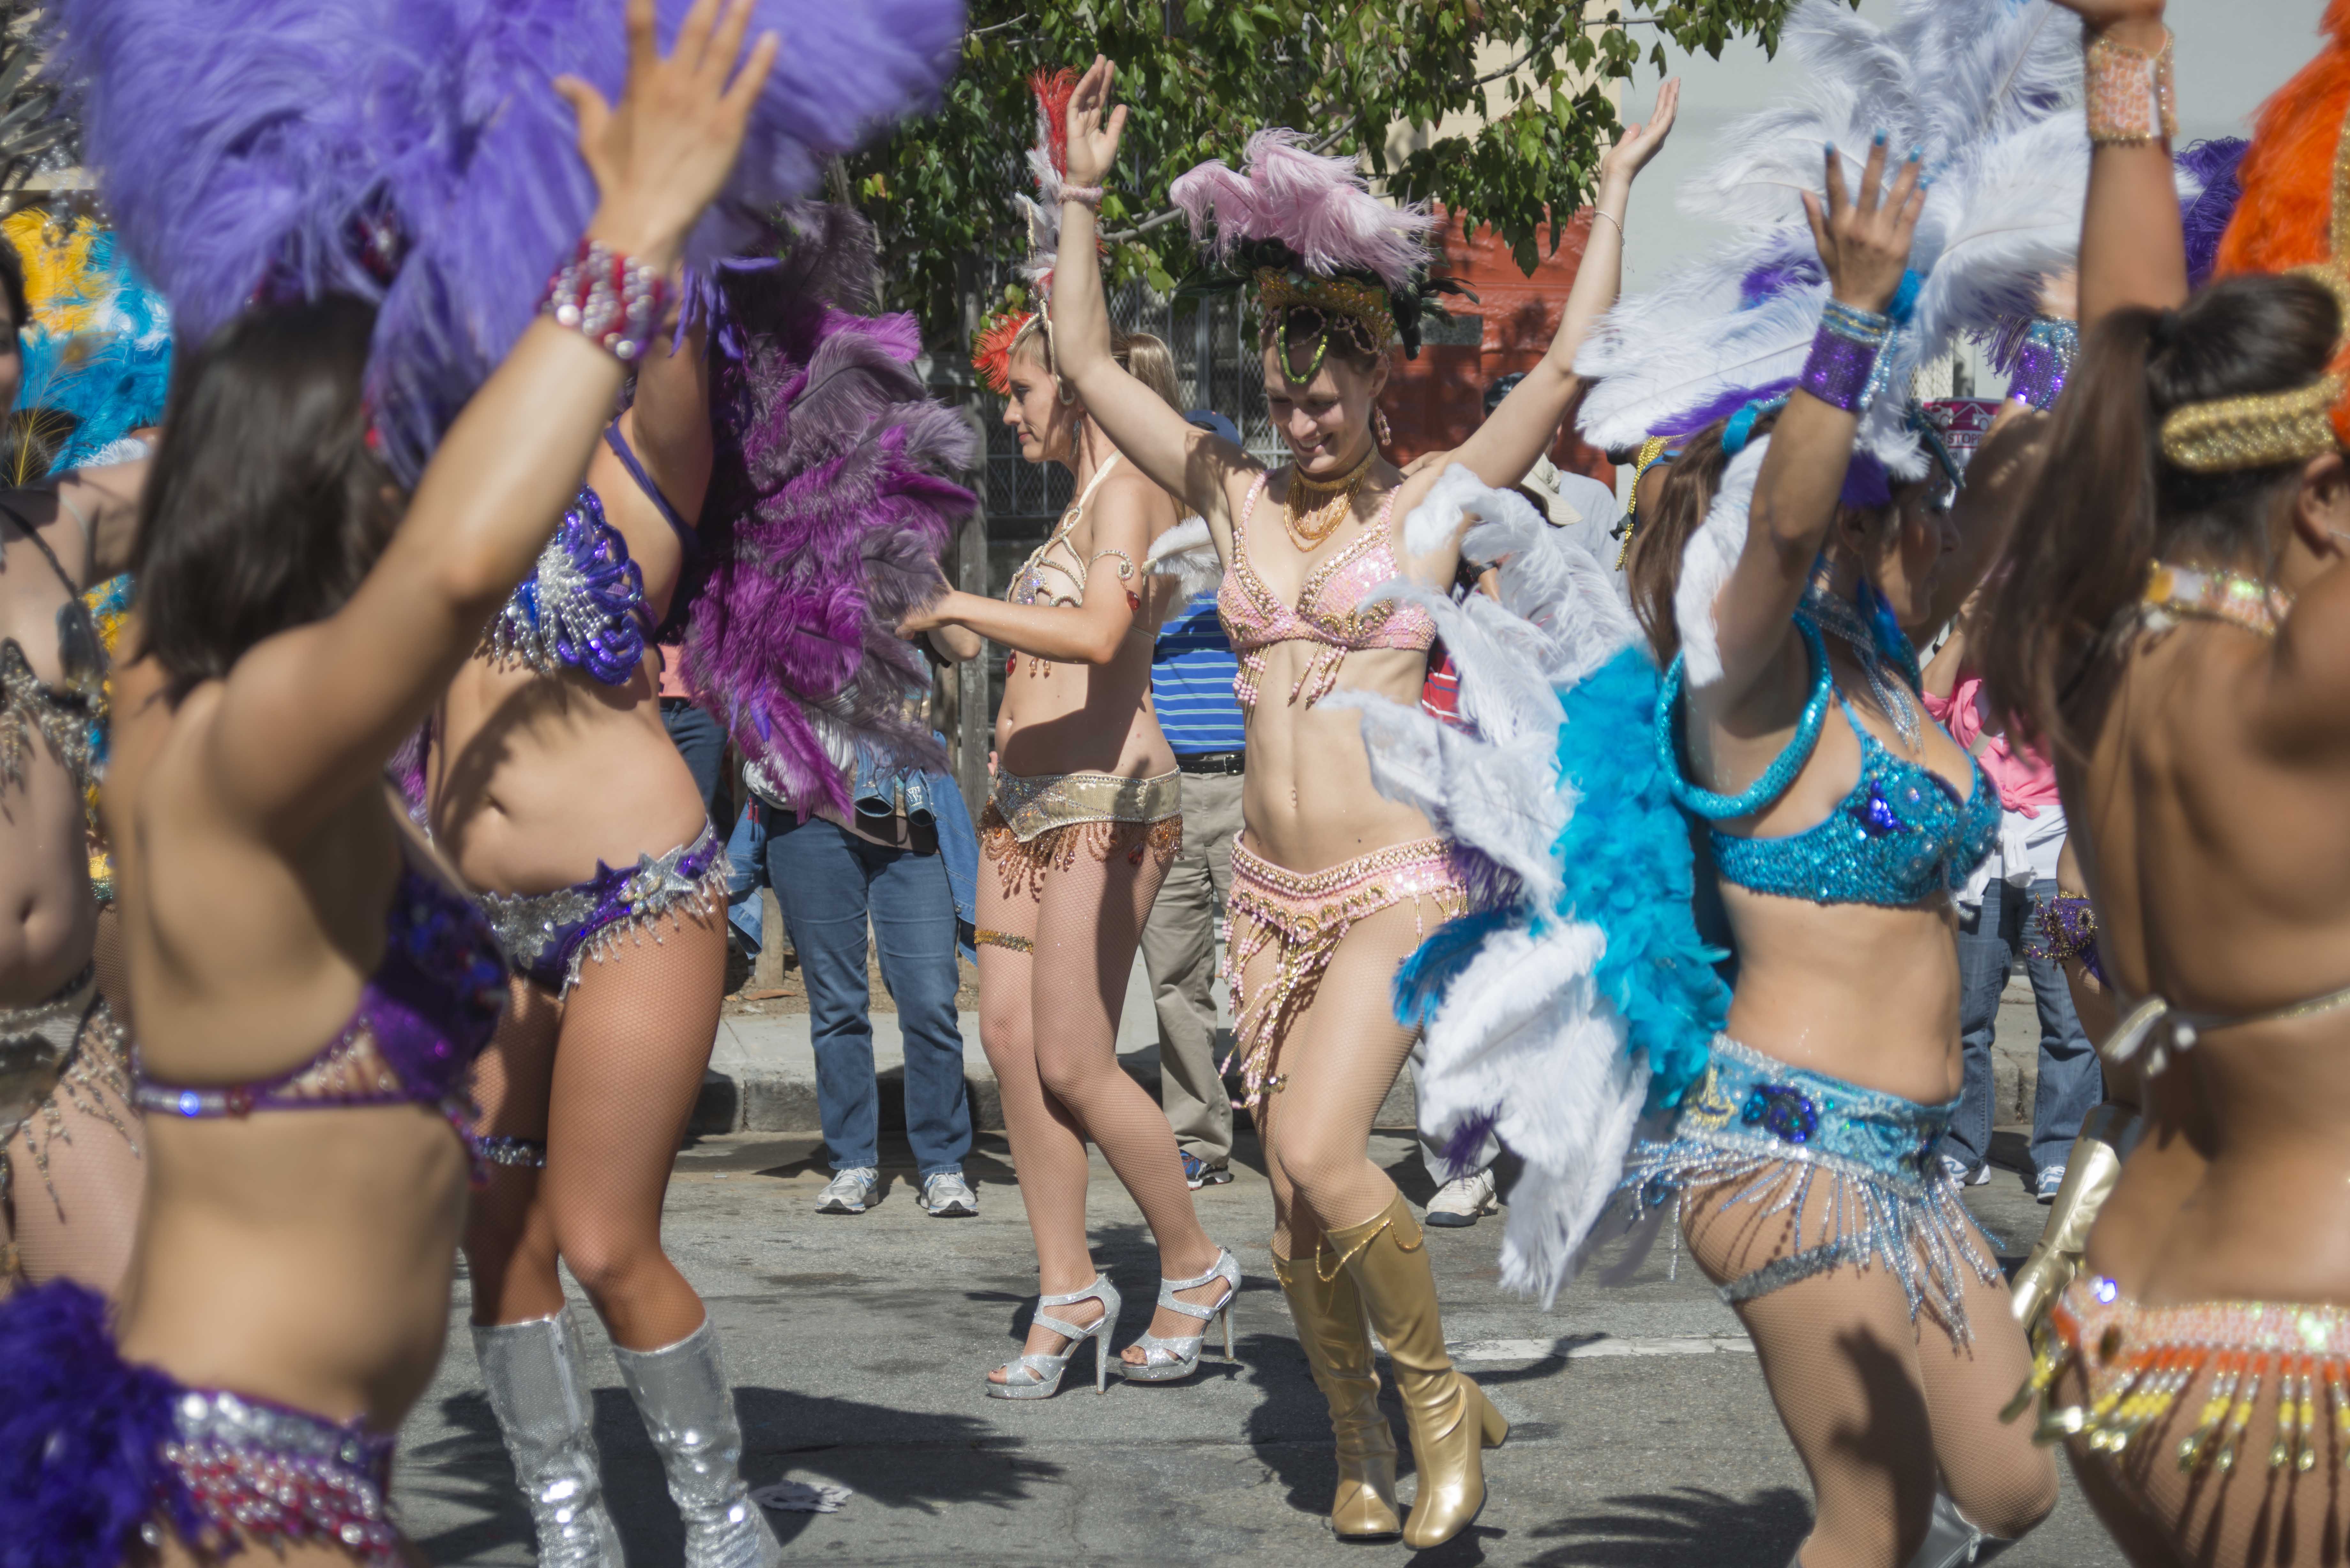
people, dance, carnival, festival, samba, event, performing arts, pride parade